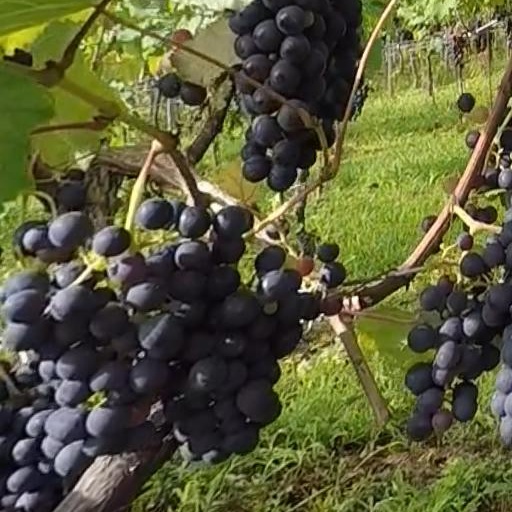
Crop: grape